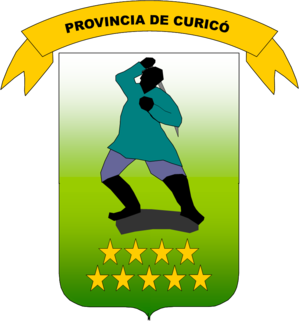
La province de Curicó se trouve dans la région du Maule, ou septième région du pays, au Chili. La superficie de la province est de 7 487 km² et sa population en était de 244 053 habitants.